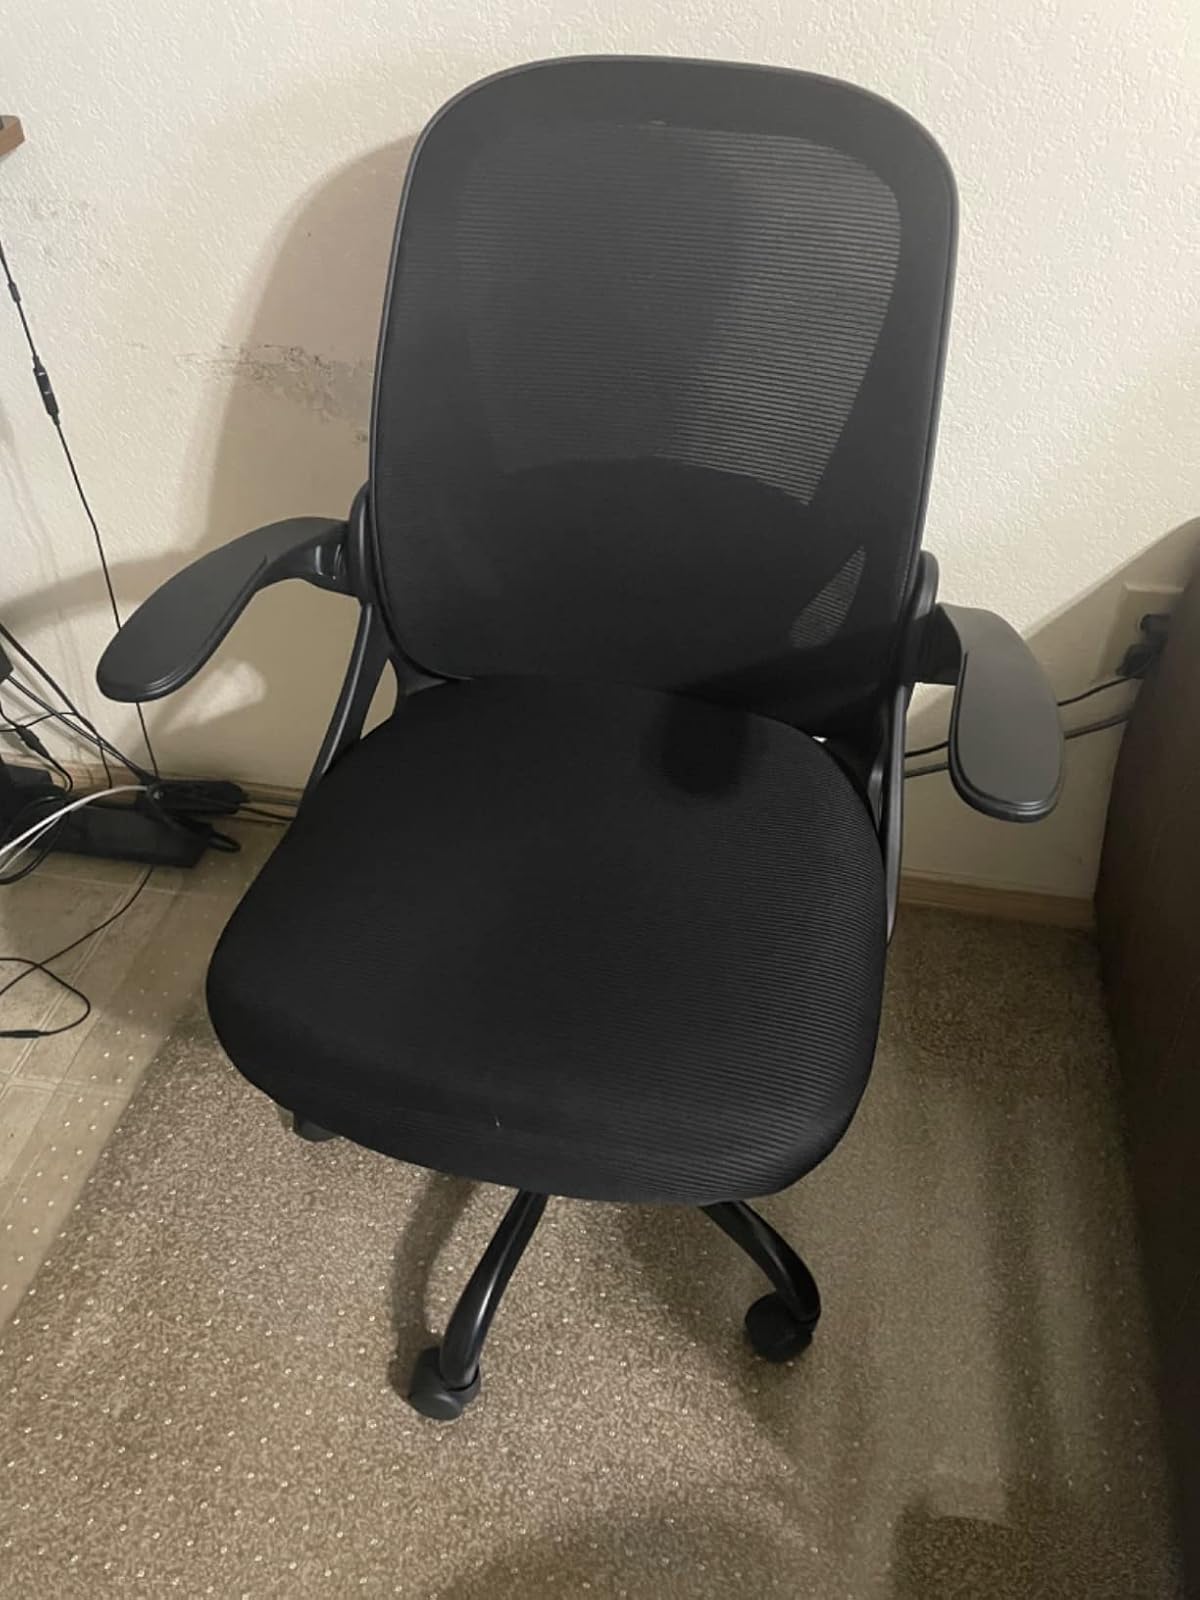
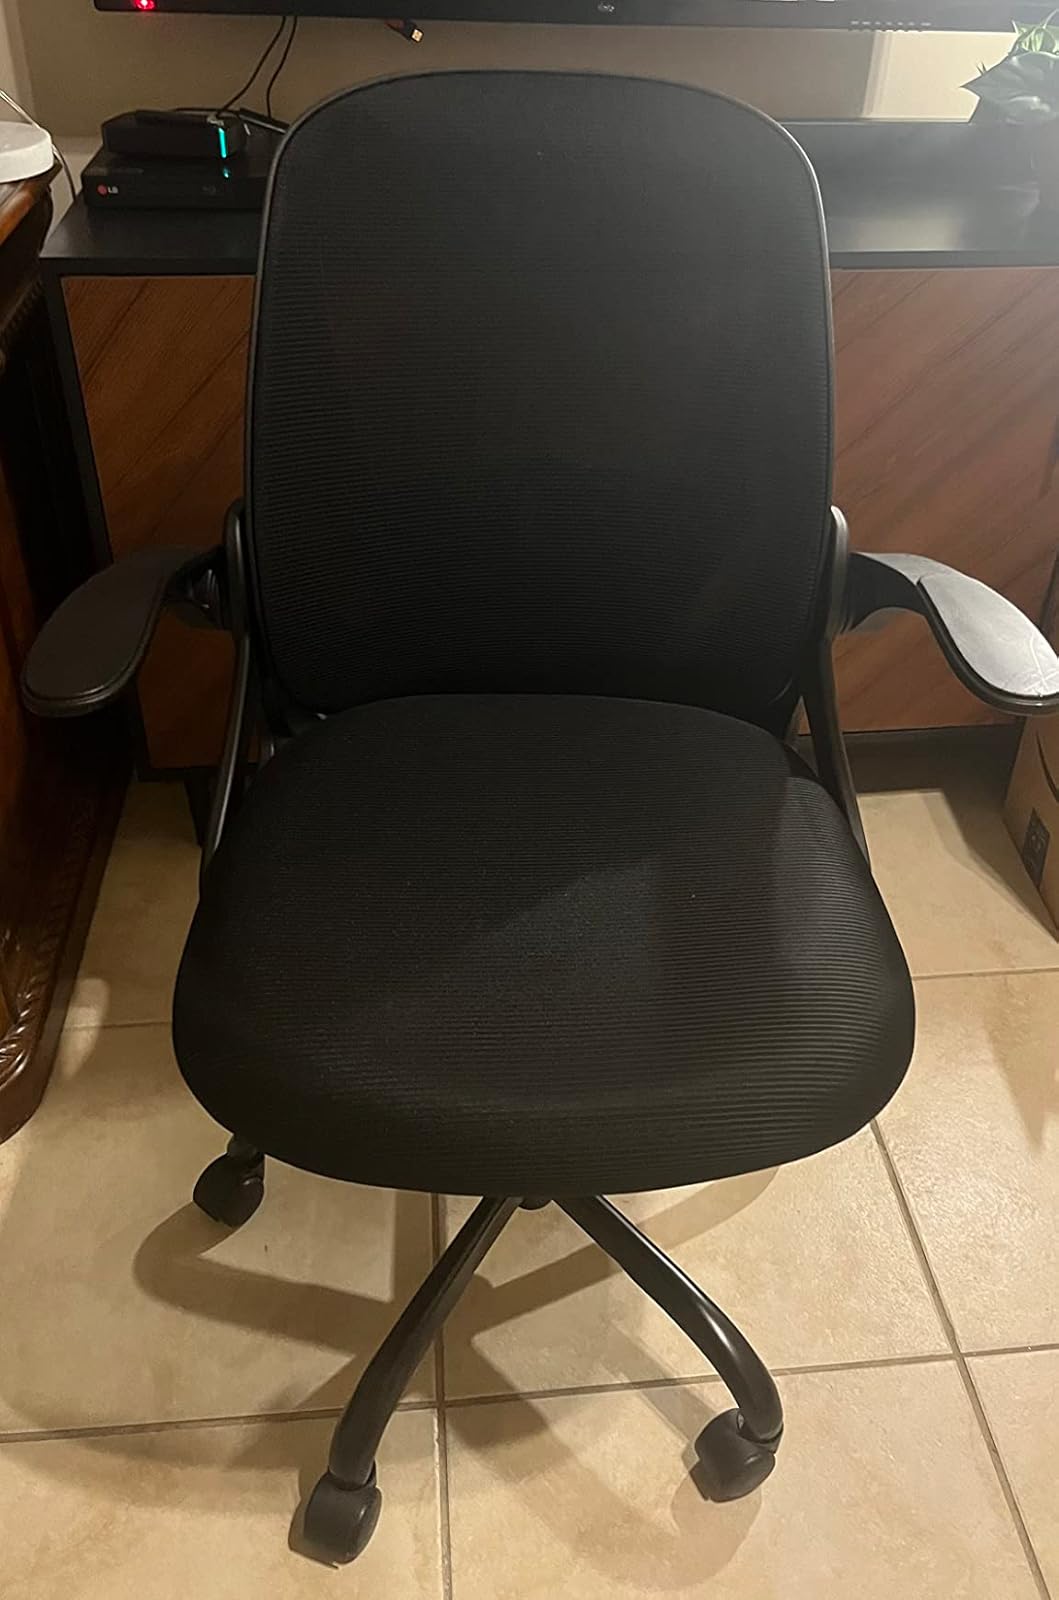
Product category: items_chair
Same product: yes